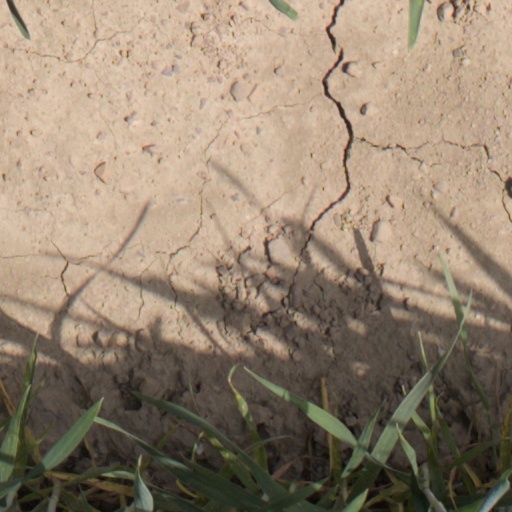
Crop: wheat